Urban neighbourhoods of Sudbury

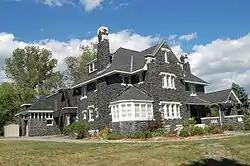
Belrock Mansion, William J. Bell's masterpiece.

The Bell Park neighbourhood, more commonly referred to as the Hospital area, although this term is out of date as most of the hospitals have been closed, centred on John and Paris Streets running north to Worthington Crescent, south to Science North at Ramsey Lake Road, west to Regent Street and eastward to McCrea Island. It is one of the oldest neighbourhoods in the city with homes dating from the late 1800s to the 1940s. The Arts and Crafts movement mansion of William J. Bell for whom this neighbourhood is named is in the heart of this area. It is currently home to the Art Gallery of Sudbury. The Bell Park itself is part of his former estate land, donated to the city by the family in 1926 and hosts the finest beaches in downtown Greater Sudbury. The two gazebos in the park are named after William Bell and his wife, Katherine Bell. Two former mayors of the city are also honoured in the park grounds: the park's former amphitheatre was named for Grace Hartman. The boardwalk connecting the park to the nearby Science North site in the former Bell Grove, along the Lake Ramsey shoreline is named in honour of Jim Gordon. A bronze monumental sculpture to the city's mining heritage also overlooks the park site. Other notable buildings in this area include the Water Pumping Station/Hydro Building, the former residence of the President of Laurentian University, the former residence of the Grey Nuns, Science North, the Sudbury Yacht Club on Blueberry Island, Idylwylde Golf & Country Club, Health Sciences North (hospital) and Laurentian University. This neighbourhood also includes the areas known as Kingsmount, centring on Kingsmount Blvd and Killarney Ave., as well as the York Highlands and Bell Grove.